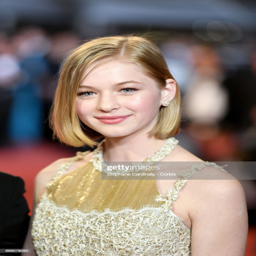
person attends the premiere during festival at festivals .